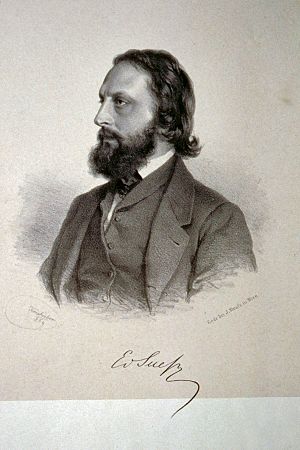
Copleymedaljen / Modtagere af medaljen / 1901–1950
Copleymedaljen er en pris givet af Royal Society of London for fremragende præstationer i forskning inden for enhver gren af naturvidenskaben, vekslende mellem de fysiske videnskaber og de biologiske videnskaber. Medaljen, der uddeles årligt, er den ældste Royal Society-medalje, der stadig uddeles, idet den første gang blev givet i 1731 til Stephen Gray. Den første kvinde, der fik medaljen var Dorothy Crowfoot Hodgkin i 1976.